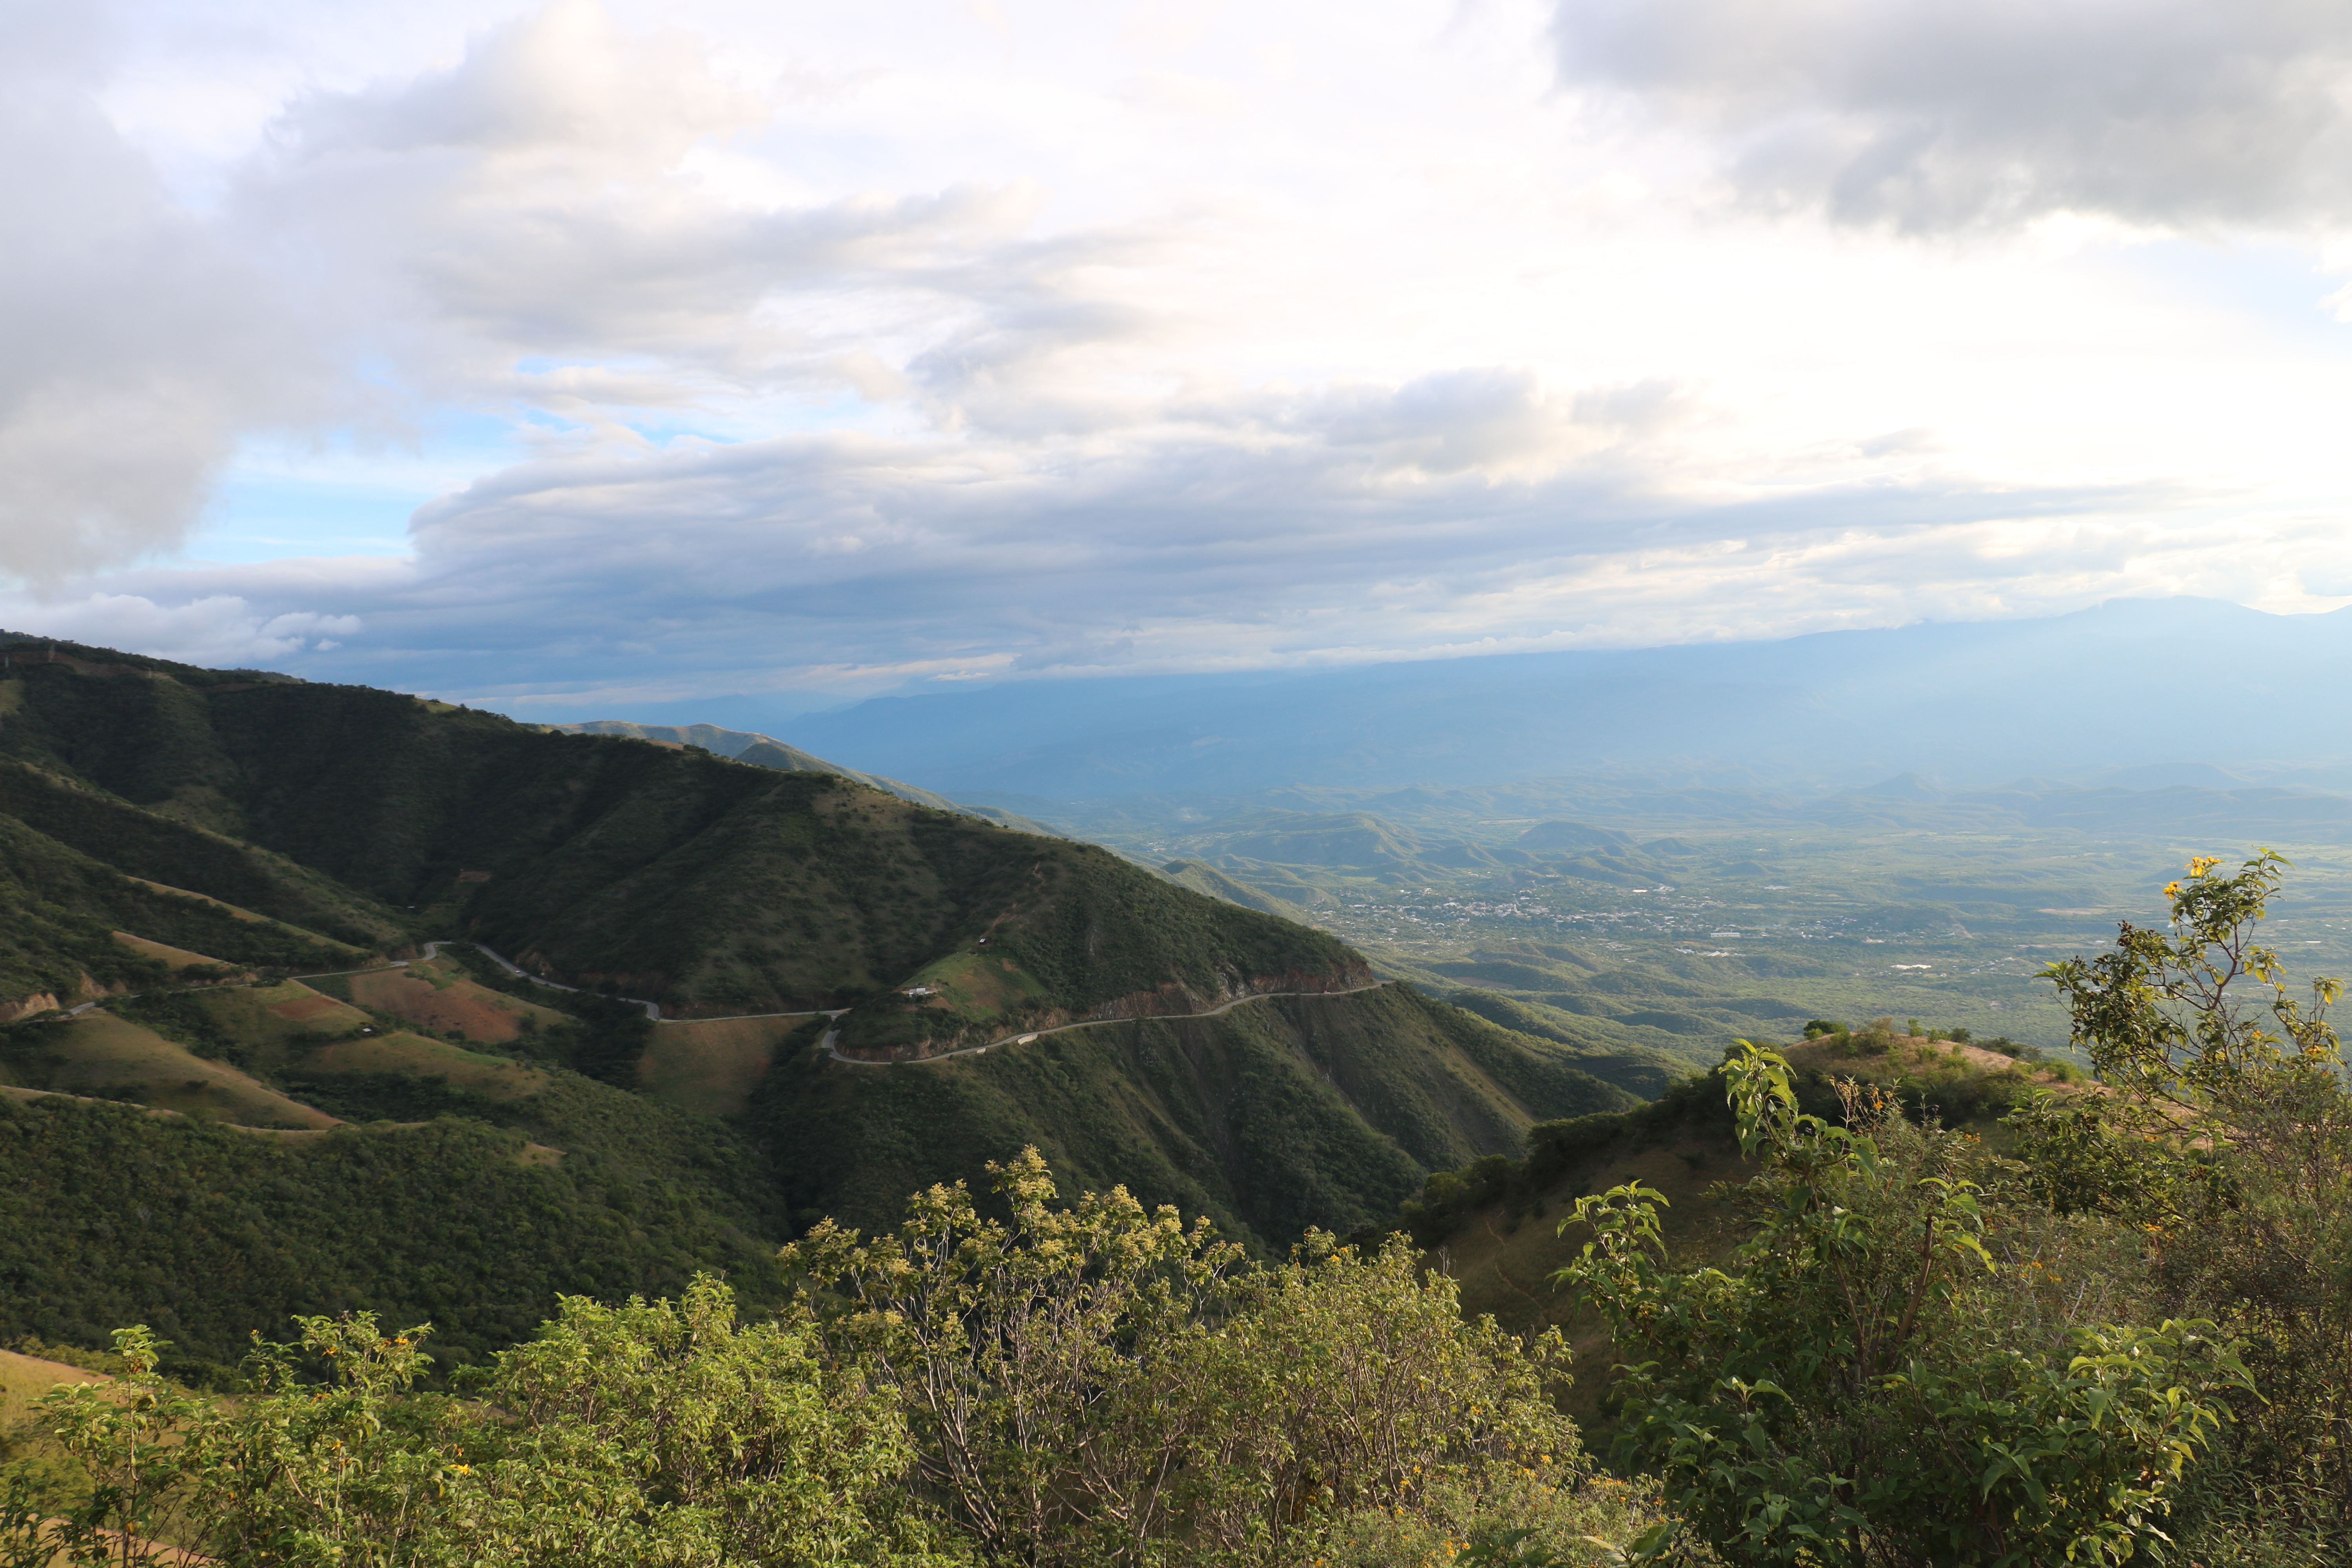
landscape, mountain, nature, mountainous landforms, sky, vegetation, hill station, hill, highland, wilderness, cloud, ridge, plant community, nature reserve, chaparral, valley, tree, biome, shrubland, leaf, national park, ecoregion, mountain range, terrain, rock, geology, forest, escarpment, rural area, fell, mount scenery, plateau, road, plant, vacation, grassland, trail, jungle, badlands, meteorological phenomenon, formation, cliff, cumulus, rainforest, canyon, massif, state park